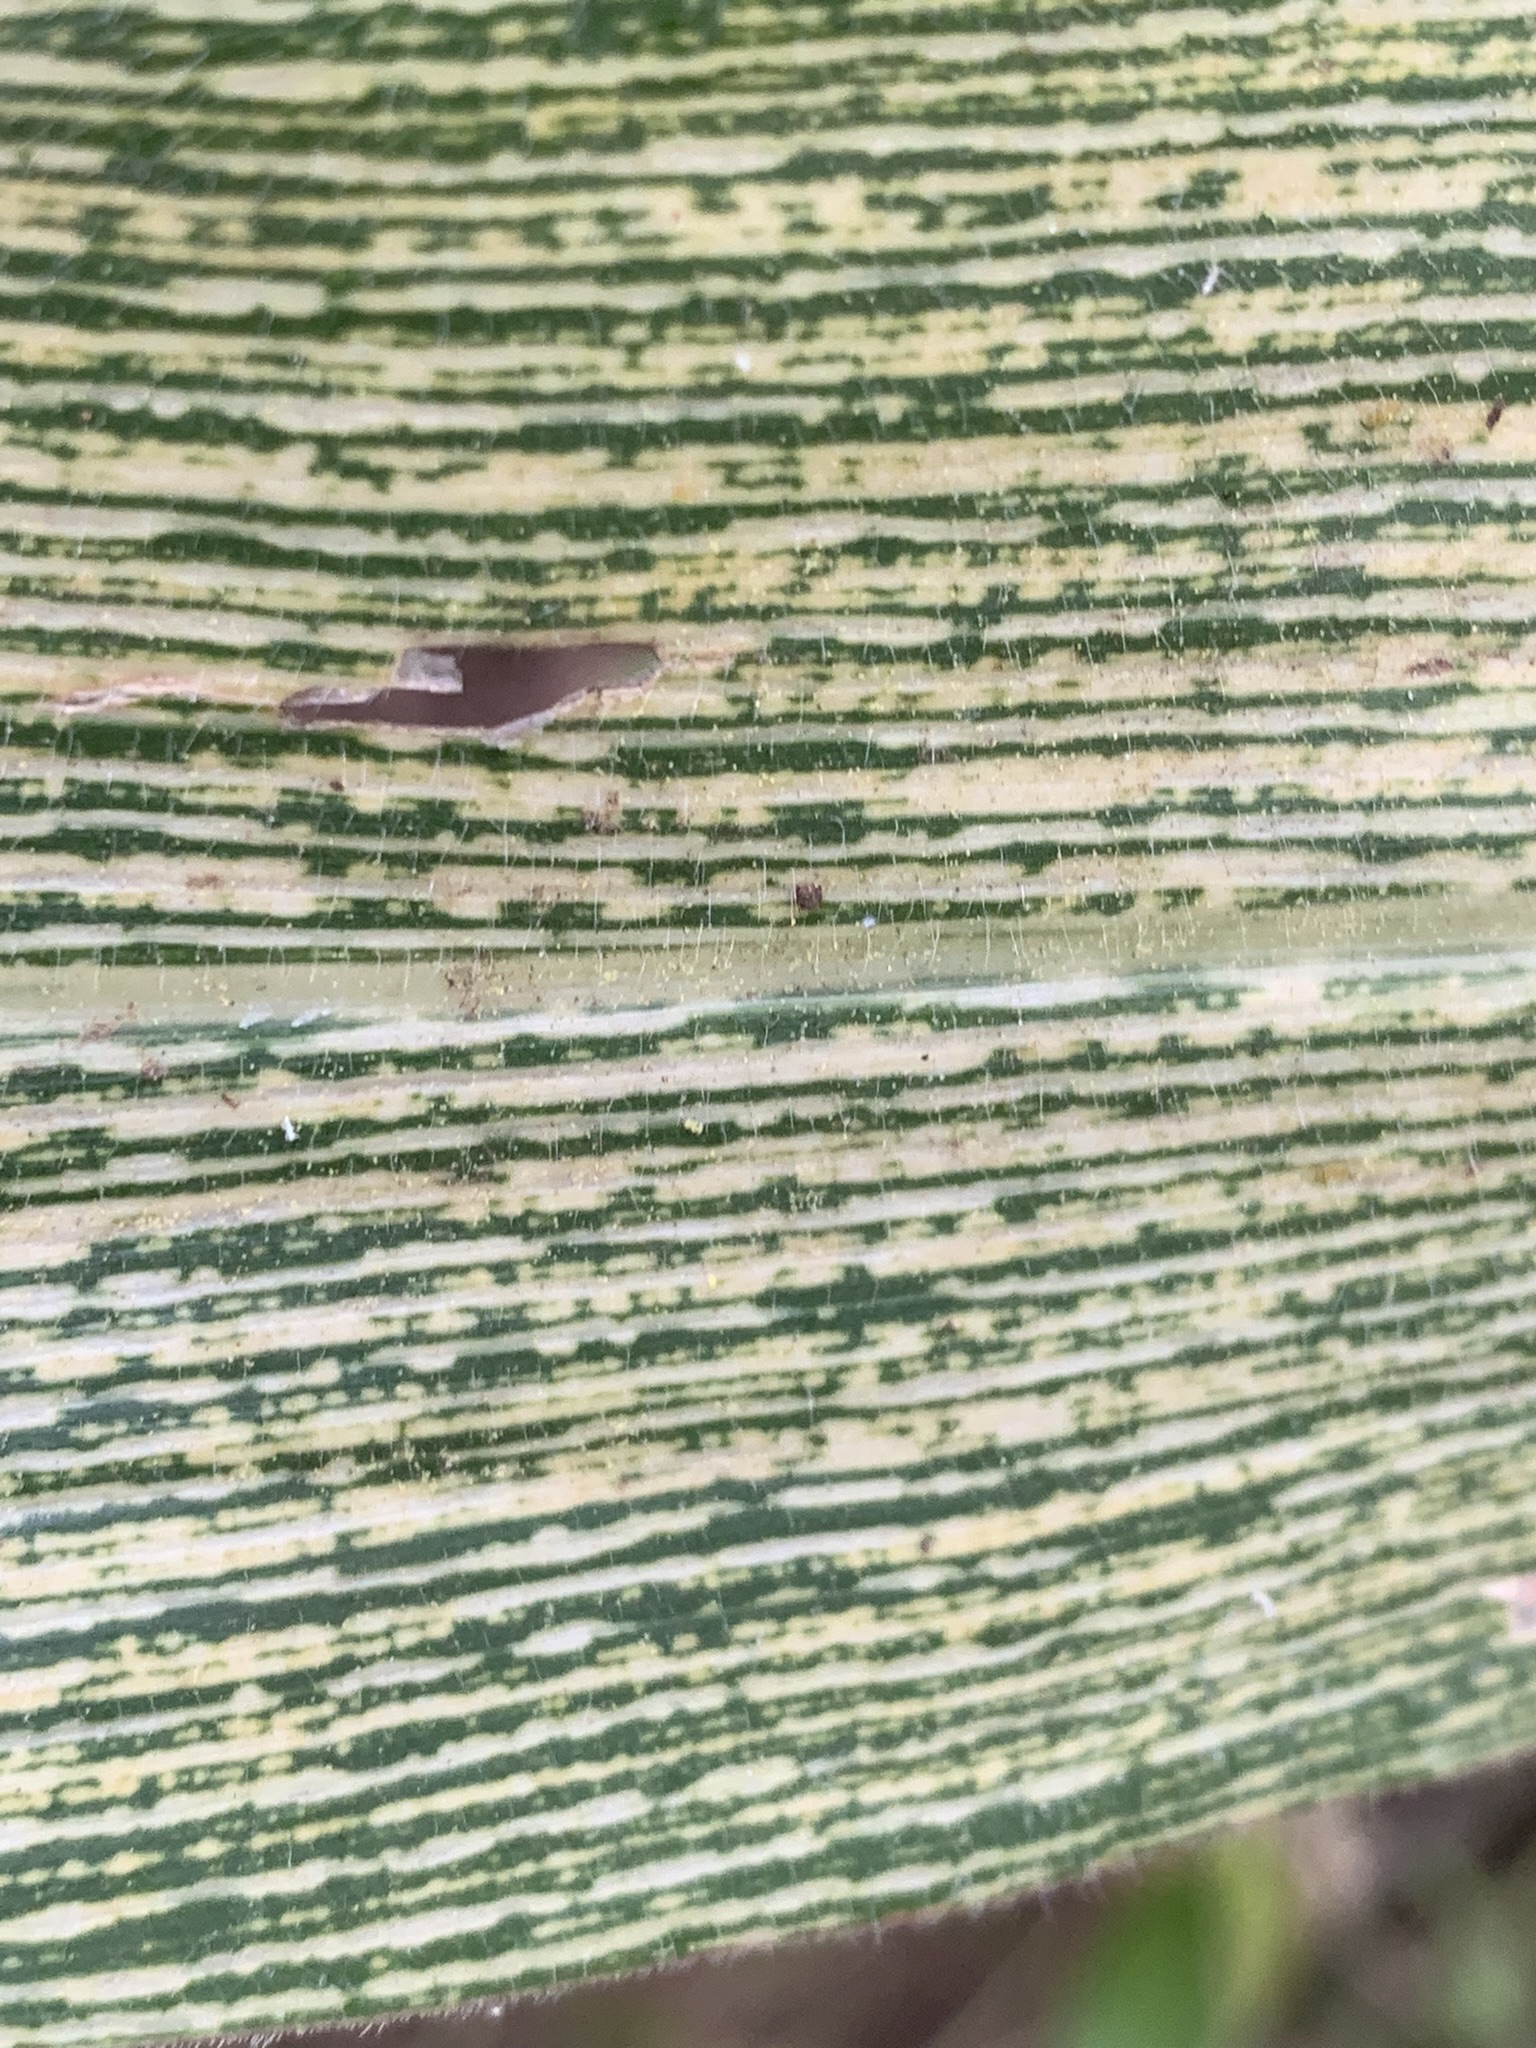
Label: MSV